Red Jacket

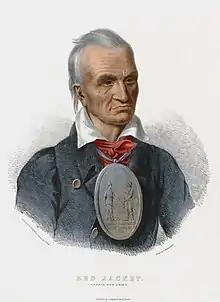
Red Jacket from an 1835 lithograph by Henry Corbould, after a painting by Charles Bird King, printed by Charles Joseph Hullmandel, and published in "History of the Indian Tribes of North America"

Red Jacket (known as Otetiani [Always Ready] in his youth and Sagoyewatha [Keeper Awake] "Sa-go-ye-wa-tha" as an adult because of his oratorical skills) ( – January 20, 1830) was a Seneca orator and chief of the Wolf clan, based in Western New York. On behalf of his nation, he negotiated with the new United States after the American Revolutionary War, when the Seneca as British allies were forced to cede much land following the defeat of the British; he signed the Treaty of Canandaigua (1794). He helped secure some Seneca territory in New York state, although most of his people had migrated to Canada for resettlement after the Paris Treaty. Red Jacket's speech on "Religion for the White Man and the Red" (1805) has been preserved as an example of his great oratorical style.